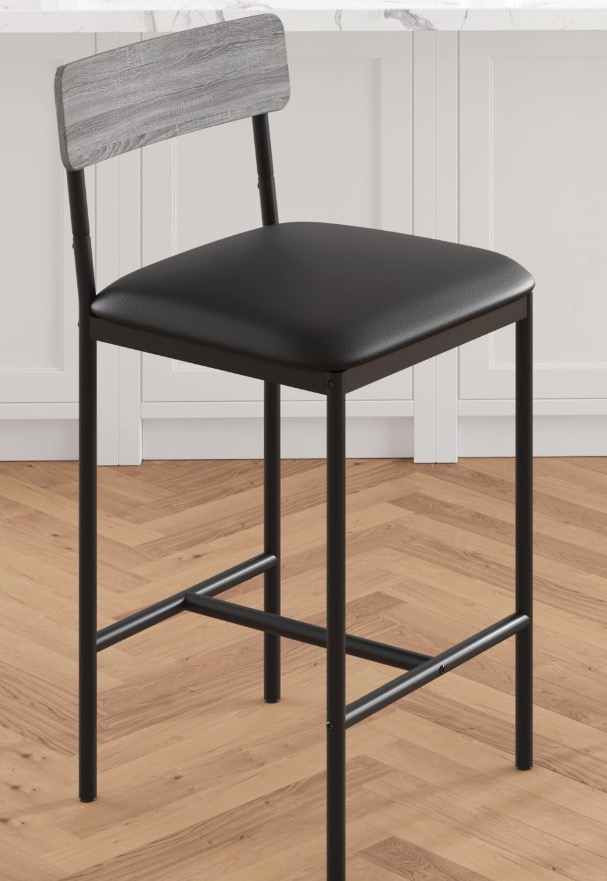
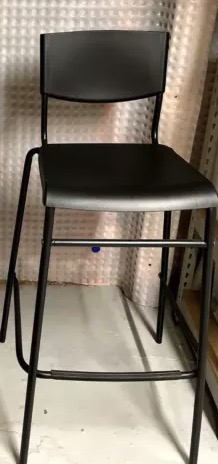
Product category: stool
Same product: no